Meka Station

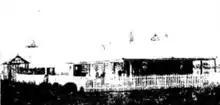
Meka Station homestead 1909

Meka Station, commonly referred to as Meka, is a pastoral lease that operates as a sheep station in Western Australia.